Frederic Goudy

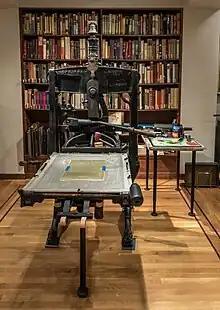
Albion Press no. 6551

The Cary Graphic Arts Collection, a rare book library and archive at the Rochester Institute of Technology, sponsors the Frederic W. Goudy Award. It is awarded annually to outstanding practitioners in the field of typography, including previous recipients Hermann Zapf, Ed Benguiat, and Kris Holmes.